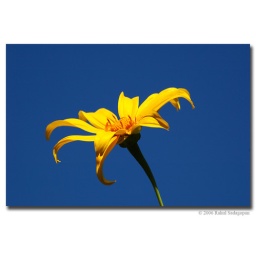
The most beautiful flower in Ponmudi!Not sure what flower this is, I'm guessing its a yellow daisy.Such a delight making this image.